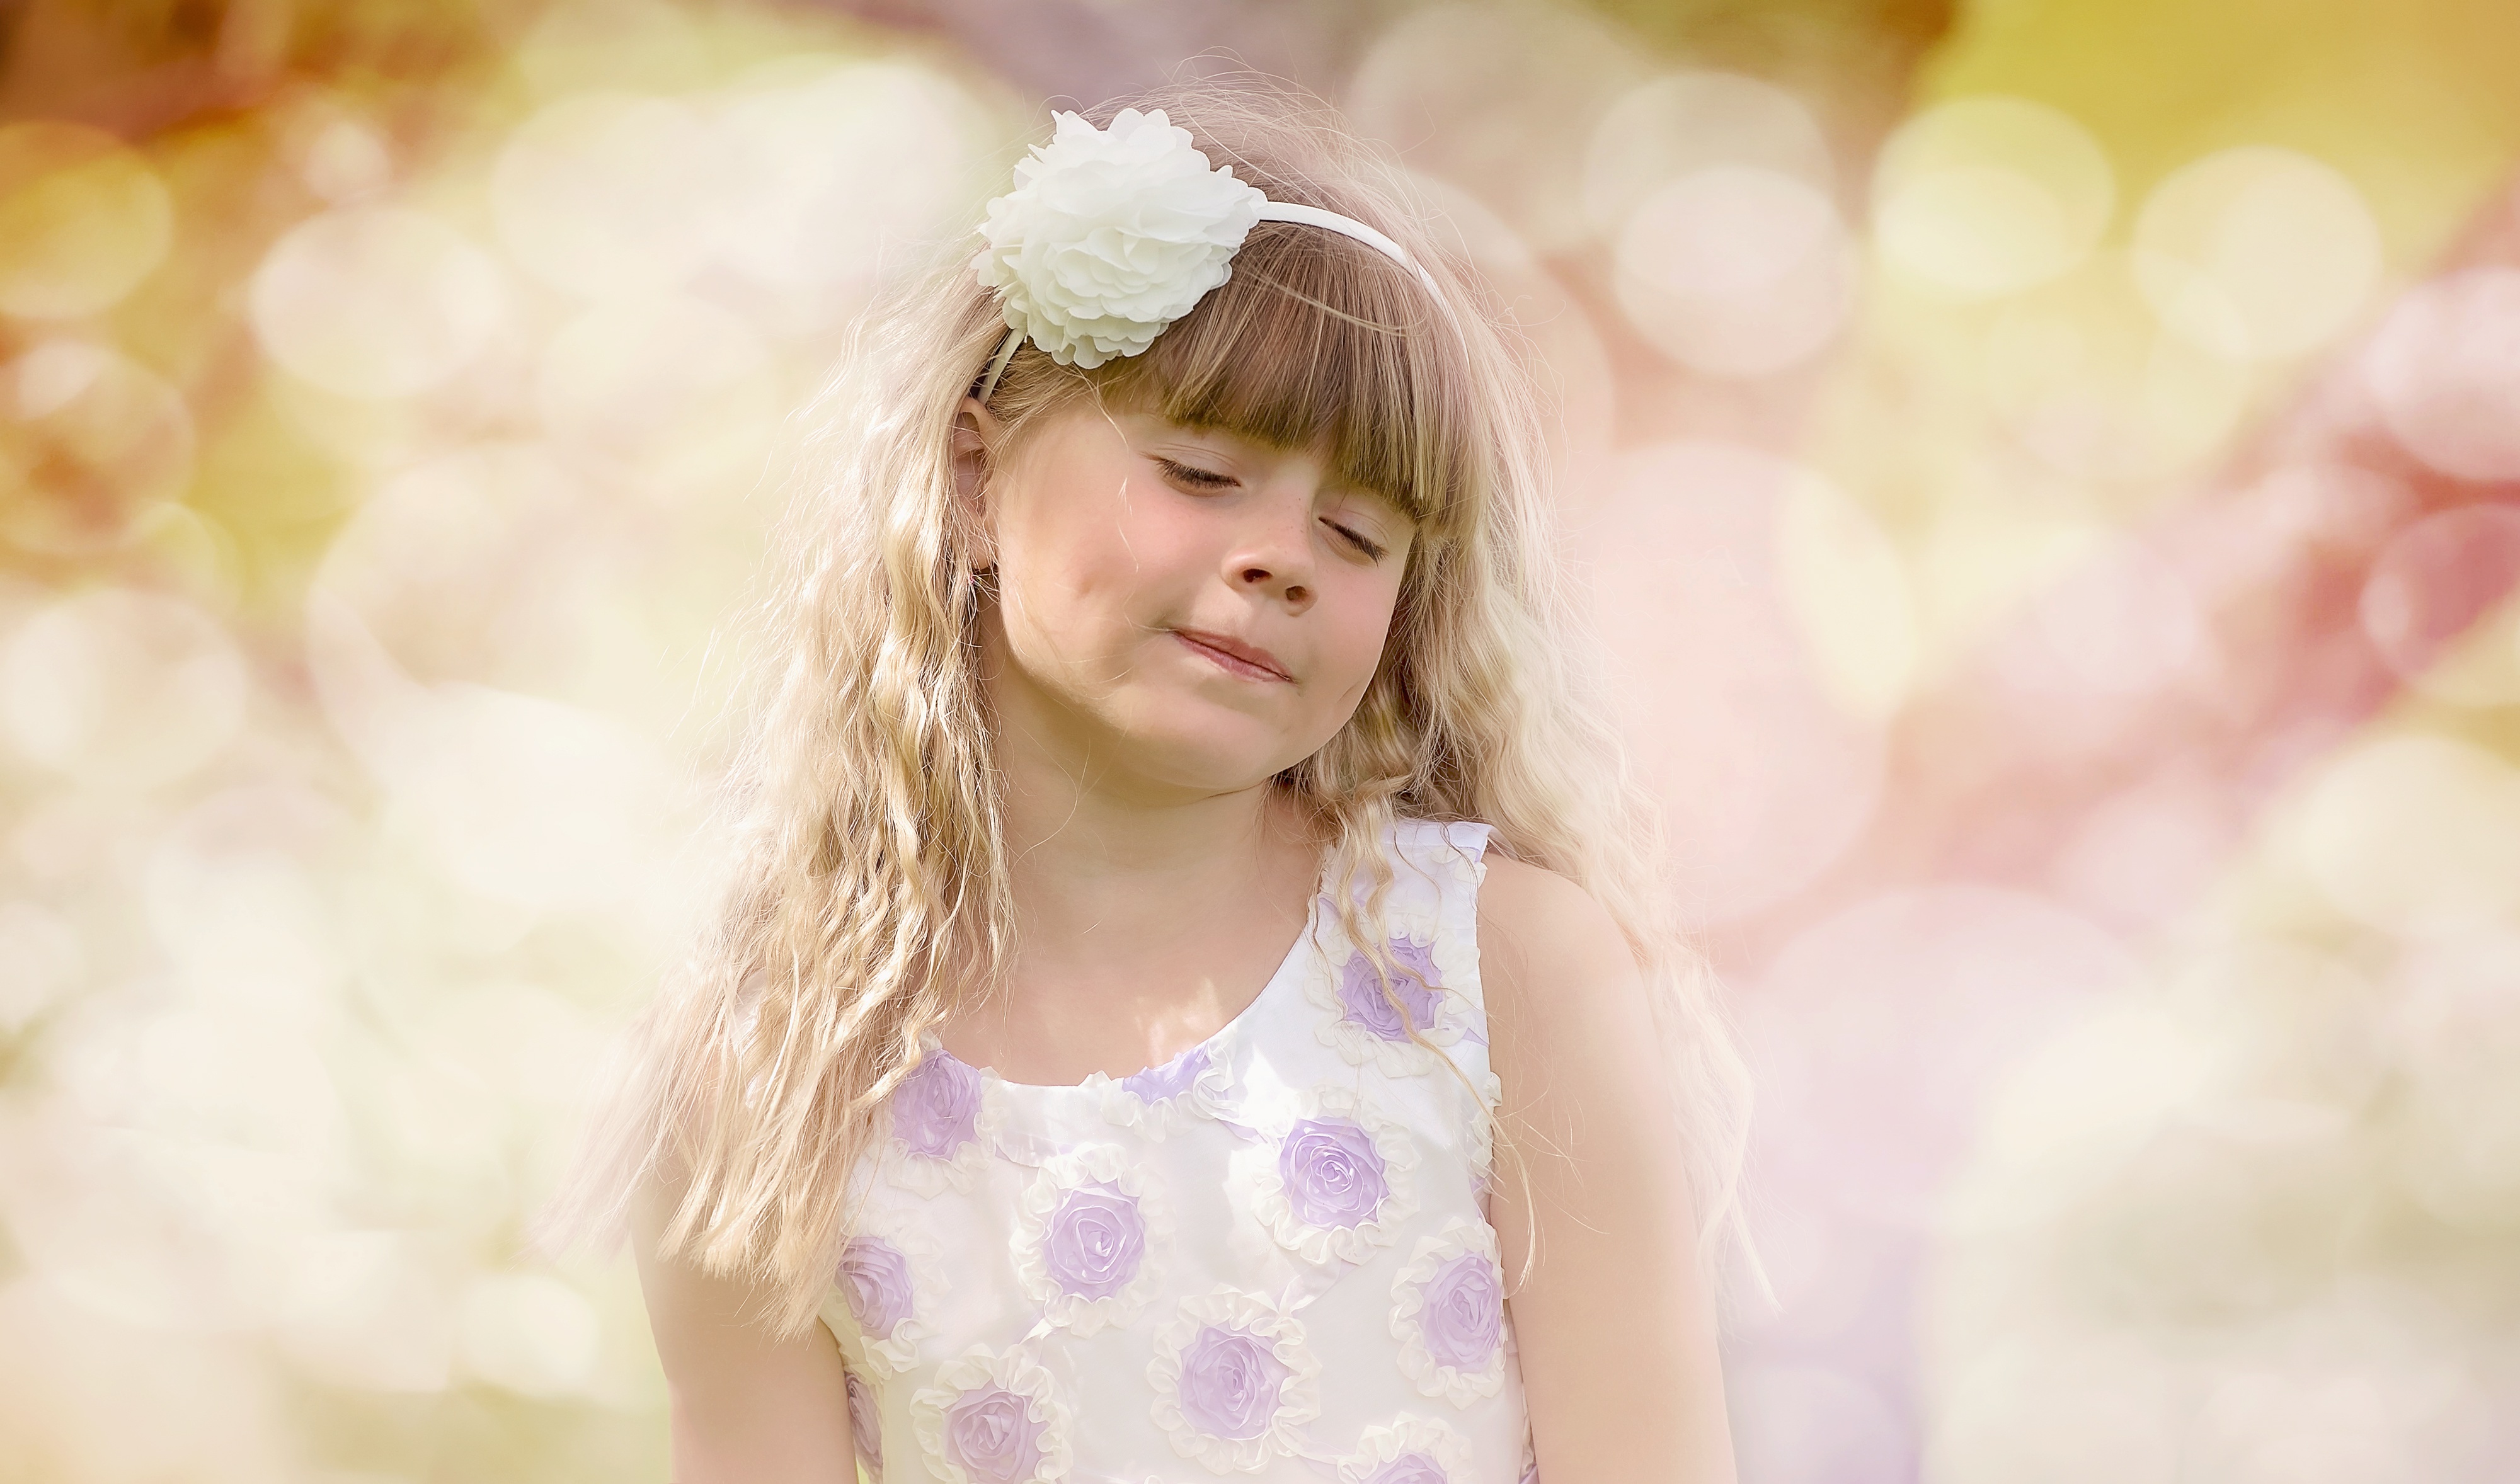
person, girl, photography, sweet, flower, portrait, spring, child, human, lady, pink, bride, long hair, dress, photograph, skin, beauty, blond, dreamy, sweetness, portrait photography